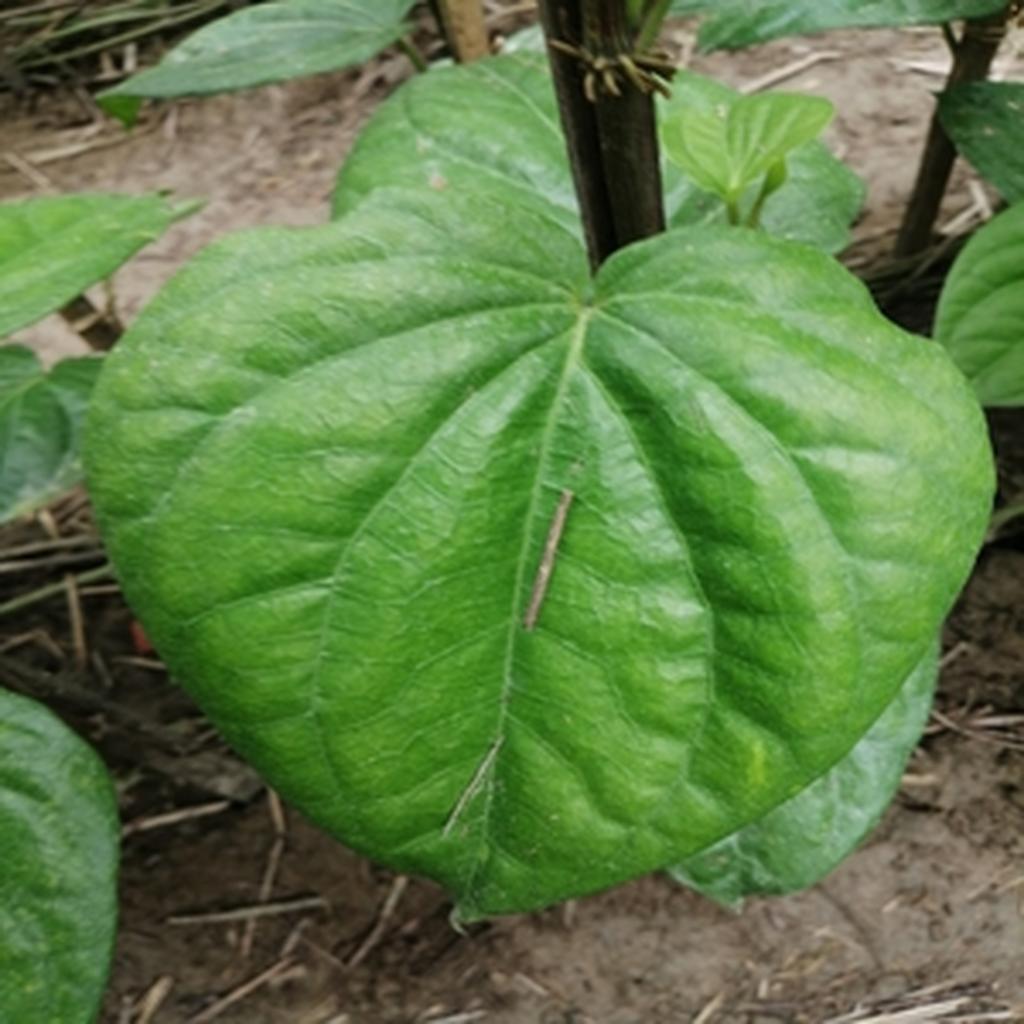
Label: Healthy_Leaf